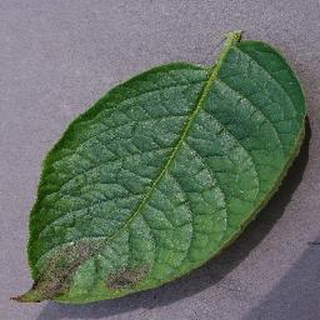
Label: potato_late_blight